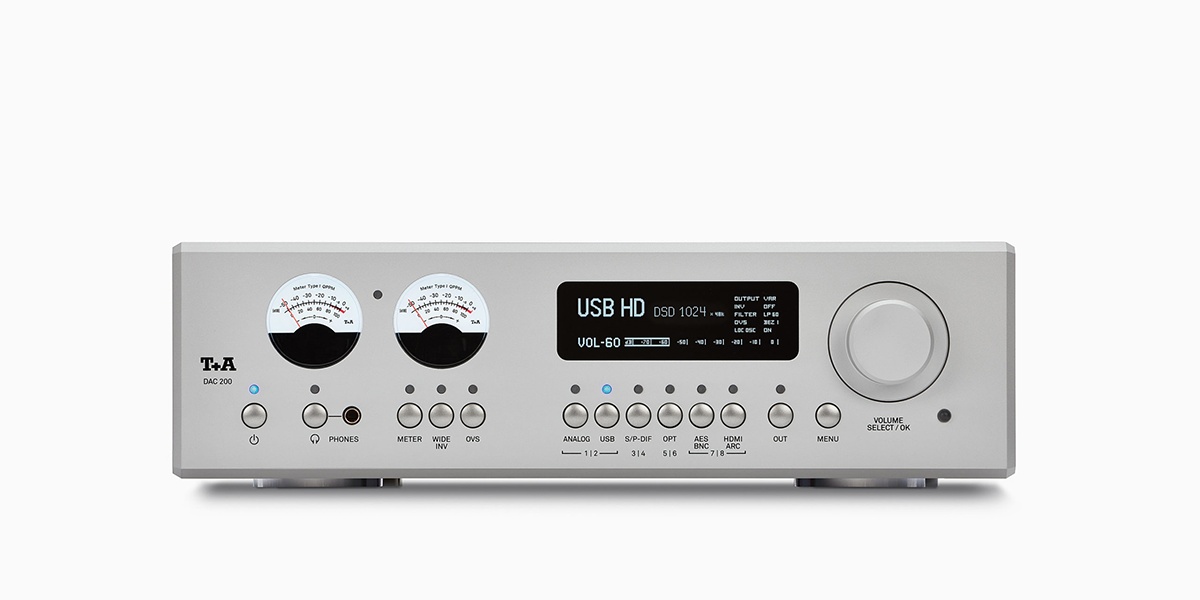
T+A DAC 200 D/A Converter
Brand: T A
DAC 200 D/A Converter The DAC 200 The DAC 200 is the latest member of an extended family of High-End converters and pre-amplifiers. Every aspect of its design symbolises our uncompromising commitment to science and music. The ability to reproduce DSD 1024 files and its complete galvanic separation are just two highlights which underline the potential of the DAC 200 in impressive style. The DAC 200 is designed to convert a large number of digital formats into natural-sounding analogue signals, and to pass them on via the integral headphone or analogue outputs. De-Jitter Masterclock Our belief in totally pure music required an enormous effort on our part to eliminate the most minuscule of interfering influences. The T+A De-Jitter Masterclock was developed with the goal of freeing all T+A DACs from such interference signals, and in particular those which result from the use of computers. This type of interference - known as jitter - is caused by minimal timing errors, which still manage to exert a harmful influence on the sound experience unless they are removed before the conversion into analogue signals. The De-Jitter Masterclock was developed here in Herford, and constitutes a consistent audiophile response to jitter: in a multi-stage process the incoming signals are examined, and even the largest of jitter artefacts are removed. In the first stage the incoming signal delivers a raw clock pulse which is analysed very closely by micro-processors: the signal is then switched to the Masterclock - but only if its frequency and stability fulfil strict minimum criteria. If those criteria are not met, the signals are cleaned again through a further PLL stage in a specially constructed second jitterbug; this process reduces the residual jitter by a factor of 4. Signals which fulfil the purity requirements are de-coupled completely from the input jitter by switching to the Masterclock. The incoming signals are further processed by precision oscillators with the best available femto-clock accuracy. Each oscillator is reserved for a single clock family; the Masterclock covers both the odd 44.1 kHz to 705,6 kHz clock as well as the even 48 kHz to 768 kHz clock. Path Separation Technology We believe in reproducing music in its purest form. And that is why we make every effort right at the development stage to eliminate even the most insignificant of interference factors, regardless of how minimal they are. Joint processing of PCM and DSD files in a single converter is just such a source of interference: supposedly insignificant, but in fact having a crucial influence on the sound. It was our insistence on eliminating this particular influence that caused us to develop the unique T+A Path Separation Technology: both PCM and DSD have their own converter, specifically tailored to their requirements. These converters exclude adverse sound influences as well as exploiting the potential of each format to the full. For PCM signals we use our quadruple converter, whereas DSD files are processed using the T+A True 1-bit converter, which is unique in the world. Converters & Filters Our T+A True 1-bit converter is unique, as it forms a break with a paradigm: conventional converters process DSD signals by converting them into PCM, and reproducing them using the PCM mode. But this conversion contradicts our principles, and caused us to develop the True 1-bit converter, which processes DSD files in their native form, without detrimental conversion processes, and reproduces them in totally pure form as genuine 1 Bit Stream. Our PCM Quadruple Converter features a double symmetrical circuit design comprising the eight 32-bit Burr-Brown converters, thereby providing above-average compensation for non-linearities in the sound, and reduces the already minimal background noise by a further 6 dB. This sophistication results in amazing dynamism and linearity combined with an equally amazing freedom from distortion. Although we believe in unadulterated music reproduction, the Bezier filters - another in-house development - in the quadruple converter can be exploited by the listener to fine-tune the sound characteristics to his individual taste. The application of polynomials results in perfect timing behaviour for each of the six available filters, two of which are NOS stages. Galvanic Separation DASS The analogue sound quality is crucially determined by consistent separation between the digital and analogue sections. This separation, which we term the “Digital Analogue Separation System”, utilises ultra-fast digital isolators from Silicon Labs to provide galvanic separation between the analogue and digital sections. Since it is vital to maintain this separation through the entire signal chain, the mains sections for the analogue and digital signal paths are also completely separated galvanically. Inputs, & Pre-amp & Outputs No restrictions of any kind - this maxim was our guide in determining the DAC 200’s connections: its inputs are as universal as they are high in quality: the USB-B inputs are based on the new high-resolution Thesycon chip, which processes signals up to DSD 1024. AES/EBU and BNC are also present, as is SP/DIF in optical and coaxial forms. The T+A SYS Link completes the high-speed signal connection within the Series 200 via the SYS IN input. One analog input is installed as standard, but two stereo HDMI inputs are available as an option. As a specialised pre-amplifier, the DAC 200 features a discreet Class A pre-amplifier section as well as double mono “State of the Art” outputstage, whilst also providing several outputs designed to cope with any requirement. Balanced XLR and unbalanced RCA outputs transfer the analogue signals to the output stages, while headphones are connected via a balanced 4.4mm Pentaconn headphone output, which draws its signal from a special high-performance headphone amplifier. In contrast to conventional chip solutions, this is of fully discreet construction, and is specially designed for the requirements of headphones. An HDMI output with Audio Return Channel (ARC) for HDMI signal pass-through is available on the optional HDMI board. REVIEW & AWARDS T+A DAC 200/A 200 DAC/Preamp & Power Amp - Read More "While avoiding any lame jokes about 'German engineering', I'm bound to say there's a wonderful sense of synergy – and not just in build and style – between these two T+A components. The A 200 is a mature-sounding power amp with excellent driving ability, and a perfect partner for the DAC 200's refined, insightful and light-footed approach. Yes, there's no networking, but the Series 200 has this covered elsewhere…" - Mark Craven Hifi and Music Source 11/2023 - Read More "This DAC is an outstanding piece of equipment It is quite hard to think how else T+A could have done any better here, this is such a strong performer, and the no-compromise quality is evident here. If this is your budget, buy only one DAC in your life, this could be it." - Simon Wilce Fidelity 3/2023 " Sicher, als Komplettanlage bewegen wir uns mit der Serie 200 bereits im fünfstelligen Preisbereich; bedenkt man aber, dass wir es mit echten No-Nonsense-Geräten deutscher Ingenieurskunst zu tun haben, die sich ausschließlich gegenüber dem Eigenleben der zugespielten Musik verantwortlich zeigen, dann führt an der Serie 200 von T+A für all diejenigen kein Weg vorbei, die der Paarung von langjähriger Tradition und entwicklungsfreudiger Innovation mehr vertrauen als blumiger Esoterik. Was sagten Bert Brecht und Hanns Eisler doch über große musikalische Kunst: "Es ist das Einfache, das so schwer zu machen ist." In Herford ist dies T+A mit der Serie 200 zweifelsfrei gelungen." Anadialog 3/2023 - Read More " Digital to analog converters are in constant evolution. The new DAC 200 by the German audio brand T+A just started an audiophile revolution!" Review T+A 200-modellen - Read More "Voor dat geld krijg je wel een spectaculair systeem met alle mogelijkheden die je maar kun wensen en een focus op pure geluidskwaliteit.." Audiophile Style 9/2022 - Read More " T+A has set the bar extremely high with the DAC 200. This DAC is one for the ages. It sounds fantastic, looks classic, functions seamlessly, is well supported, and is priced competitively. Based on my listening habits and experience with more DACs than I can remember, this would be my number one choice for a DAC anywhere near the DAC 200's price. Everything about the DAC 200 is just that good. Period." - The Computer Audiophile Audio Poland 7/2022 - Read More Audio 6/2022 - Read More "DAC 200 - wunderbar geradlinig, hochauflösend, elegant Preis/Leistung: überragend Ja, es stimmt: für kleines Geld ist diese Kombi nicht zu haben. Aber diese Kraft, diese Feinheit, diese Eleganz, die Verarbeitung, das Design – da werden viele Fans auf dem Erdball sofort ihre Kreditkarte zücken. Wagen wir den Superlativ: Das ist die beste, kompakte Elektronik, der wir je lauschen durften. Der Haben-Wollen-Impuls ist nicht nur mächtig, sondern überbordend." Hörerlebnis 4/2022 " John Campbell macht einfach gute Musik. Und der DAC 200 versteht es wie kaum ein anderer, dem Hörer gute Musik in herausragend guter Art und Weise zu vermitteln. Note 1, setzen!" Hifi News 5/2022 " DAC 200 and A 200 Now a full quartet, T+A’s compact but beautifully formed Series 200 has expanded to include a media player, DAC/preamp and Purifi Eigentakt Class D stereo power amp. While avoiding any lame jokes about ‘German engineering’, I’m bound to say there’s a wonderful sense of synergy – and not just in build and style – between these two T+A components. The A 200 is a mature-sounding power amp with excellent driving ability, and a perfect partner for the DAC 200’s refi ned, insightful and lightfooted approach. Yes, there’s no networking, but the Series 200 has this covered elsewhere." Image Hifi 3-4/2022 - Read More "Die T+A Serie 200 ist bei aller Neutralität und der hohen Auflösung so gekonnt abgestimmt, dass musikalischer Fluss und emotionaler Gehalt der Musik immer erhalten bleiben. Die Wiedergabe gerät stets packend und involvierend. Der Hörer wählt Titel auf Titel, Album auf Album aus und ist entzückt von jedem weiteren, bewegenden Hörerlebnis mit der rundum empfehlenswerten Serie 200. Nach dem Test fällt mir der Abschied schwer." LowBeats 12/2021 - Read More "Fazit – technische Genialität und höchste Musikalität vereint Falls Sie zwischen den Zeilen meines Berichts eine gewisse Begeisterung wahrgenommen haben, liegen Sie absolut richtig. Ich LIEBE dieses Gespann. Der T+A DAC 200 und die Endstufe A 200 sind genau die Sorte von intelligentem High-End-HiFi, für die ich mir in den Achtzigerjahren die Nase am Schaufenster des HiFi-Händlers plattgedrückt hätte. Auch wenn Nasen-an-Schaufenster-drücken heute nicht mehr en vogue ist: Vielleicht trifft sich der heutige HiFi-Nachwuchs in 20, 30 Jahren ja mal im virtuellen Raum, um die coolsten HiFi-Geräte ihrer Jugend abzufeiern. Die T+A 200-Serie des Jahres 2021 ist dann höchstwahrscheinlich mit dabei. Für diejenigen, die es sich hier und jetzt leisten können sei gesagt: Sie können Ihr Geld kaum besser in hochklassiges HiFi investieren. Sofern die sich stetig weiter entwickelnden Digitalstandards einem nicht unerwartet einen Strich durch die Rechnung machen, ist der DAC 200 eine sichere Bank auf viele Jahre – insbesondere auch für DSD-Fans. Der rein analoge aber ebenso hochmoderne Endverstärker A 200 sowieso. Und designtechnisch sind diese T+A-Schöpfungen schon jetzt zeitlose Klassiker. Komplettiert mit dem MP 200 Multi Player gehört dieses Midi-System unzweifelhaft zum Feinsten, was HiFi Made in Germany in dieser Preisklasse aktuell zu bieten hat." Stereo 12/2021 - Read More "Zweimal kompakt - einmal großartig Vorstufe/DAC mit feinster Technik in beiden Abteilungen, vieles aus der HV-Serie; sehr gute Verarbeitung geht mit ausgezeichnetem Klang einher - und alles "Made in Germany". Sie sind anspruchsvoll, haben aber wenig Platz? Hier ist die Lösung." Stereoplay 12/2021 - Read More "Schätze der Akustik Der kompakte Alleskönner und Allesverbinder zeigt glasklar in die Audio-Zukunft und vereint in sich alles, was man derzeit oder später brauchen könnte. Sowohl als DAC als auch als Vorverstärker ist T+As Neuentwicklung klanglich und technisch so unangreifbar gut, dass sich die Konkurrenz preisunabhängig warm anziehen muss." SPECIFICATIONS Analogue section Frequency response + 0 / − 3 dB 0,1 Hz – 200 kHz Signal / noise ratio 110/114 dB THD / Intermodulation < 0,001 % / < 0,001 % Channel separation > 108 dB Pre-amplifier outputs variable: High level (RCA) 0...2,5 Veff / 22 Ohms, balanced (XLR) 0...5,0 Veff / 22 Ohms fixed: High level (RCA) 2,5 Veff / 22 Ohms, balanced (XLR) 5,0 Veff / 22 Ohms discreetly designed Class A-HV-output stage in Double-Mono-Circuitry Volume control Gold contact relays controlled in 1 dB steps, - 90 dB to 0 dB Headphone output Headphone output Analogue inputs High level (RCA) 250 mVeff ... 4,5 Veff / 10 kOhms Digital inputs 1 x AES-EBU 32...192 kHz / 16-24 Bit S/P-DIF: 2 x Standard Coax, 2 x optical TOS-Link 32...192 kHz / 16-24 Bit and DoP DSD64 (0x05/0xFA Marker) 1 x BNC 32...192 kHz / 16-24 Bit 2 x USB DAC: Device-Mode 44,1 ... 768 kSps (PCM) and up to DSD1024*, supports asynchronous data transfer. *DSD 512 and DSD 1024 with Windows PC and appropriate driver installed or Linux PC with Kernel 4.4 or higher only. Supports DoP up to DSD 256 (0x05/0xFA Marker). 2 x HDMI IN, 1 x HDMI OUT with ARC (as an option) D/A converter section PCM Double-Differential-Quadruple-Converter with four 32-Bit Sigma-Delta D/A converter per channel, 705,6 / 768 kSps conversion rate DSD T+A-True-1Bit DSD D/A converter, up to DSD 1024 (49,2 MHz), native bitstream Upsampling T+A signal-processor – synchronous upsampling with four selectable oversampling algorithms. FIR short, FIR long, Bezier/IIR, Bezier, NOS (non-oversampling) Analogue filter Phase-linear Bessel filter 3rd order, switchable with 60 or 120 kHz cut off frequency Mains / Accessories / Dimensions Main 200 – 240 V, 50 – 60 Hz, 30 Watts Standby < 0,50 W Accessories Remote control FM200, power cord, USB cable Dimensions (W x H x D) 10 × 32 × 34 cm, 4 x 12.6 x 13.4 inch Weight 6,2 kg, 13.7 lbs Finishes Alu silver anodized (43), Alu schwarz anodized (42) Technical modifi cations reserved
Category: Electronics > Components > Converters > Audio Converters